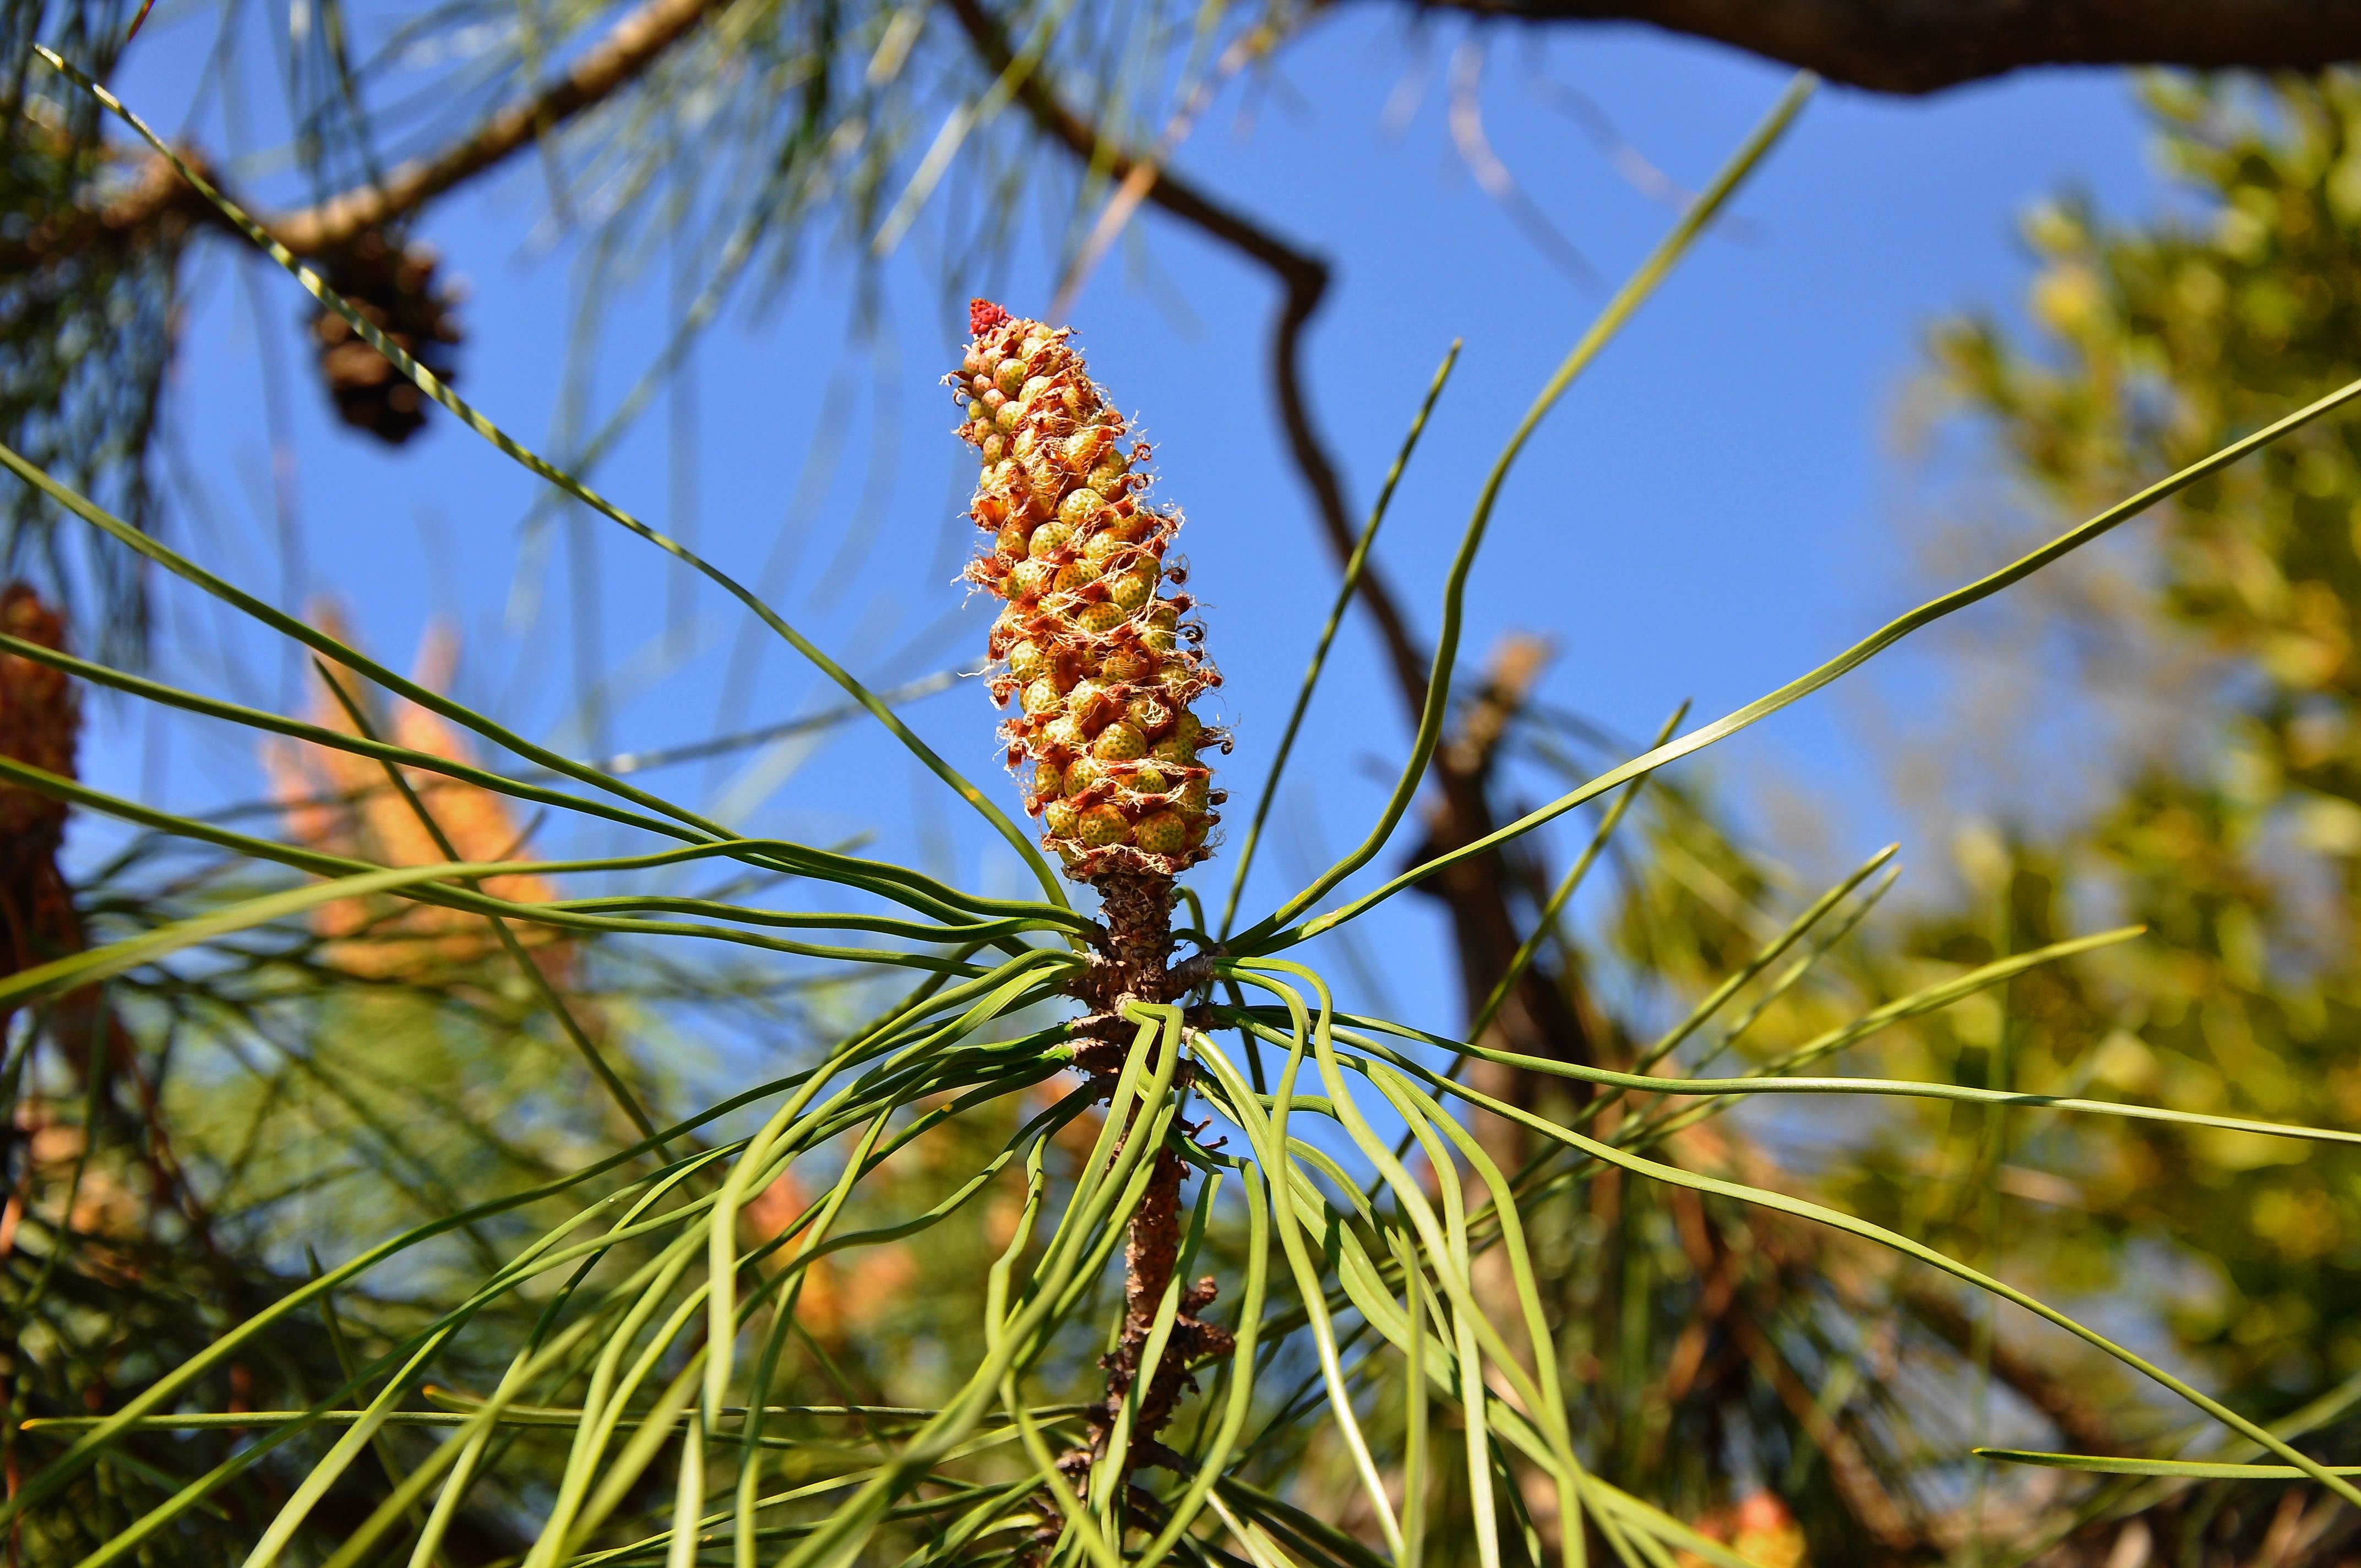
tree, nature, grass, branch, plant, prairie, leaf, flower, pine, wildlife, produce, crop, insect, autumn, cone, botany, flora, fauna, invertebrate, macro photography, flowering plant, grass family, woody plant, land plant